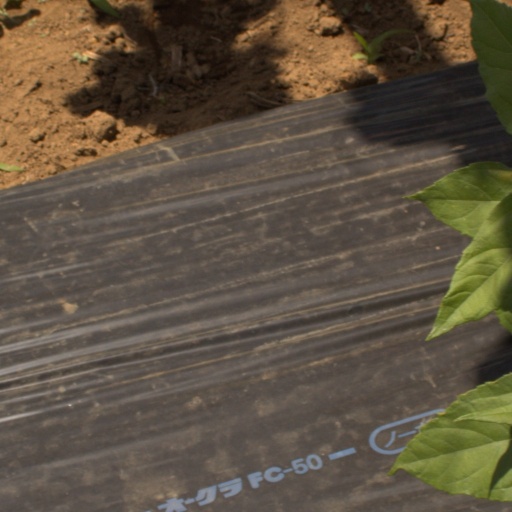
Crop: Jerusalem artichoke